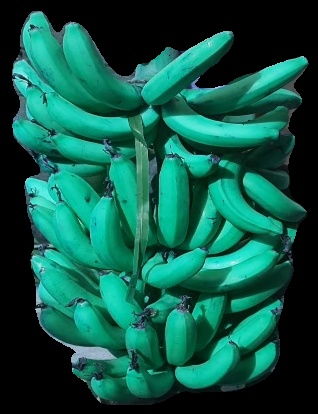
Variety: pachbale
Grade: grade3